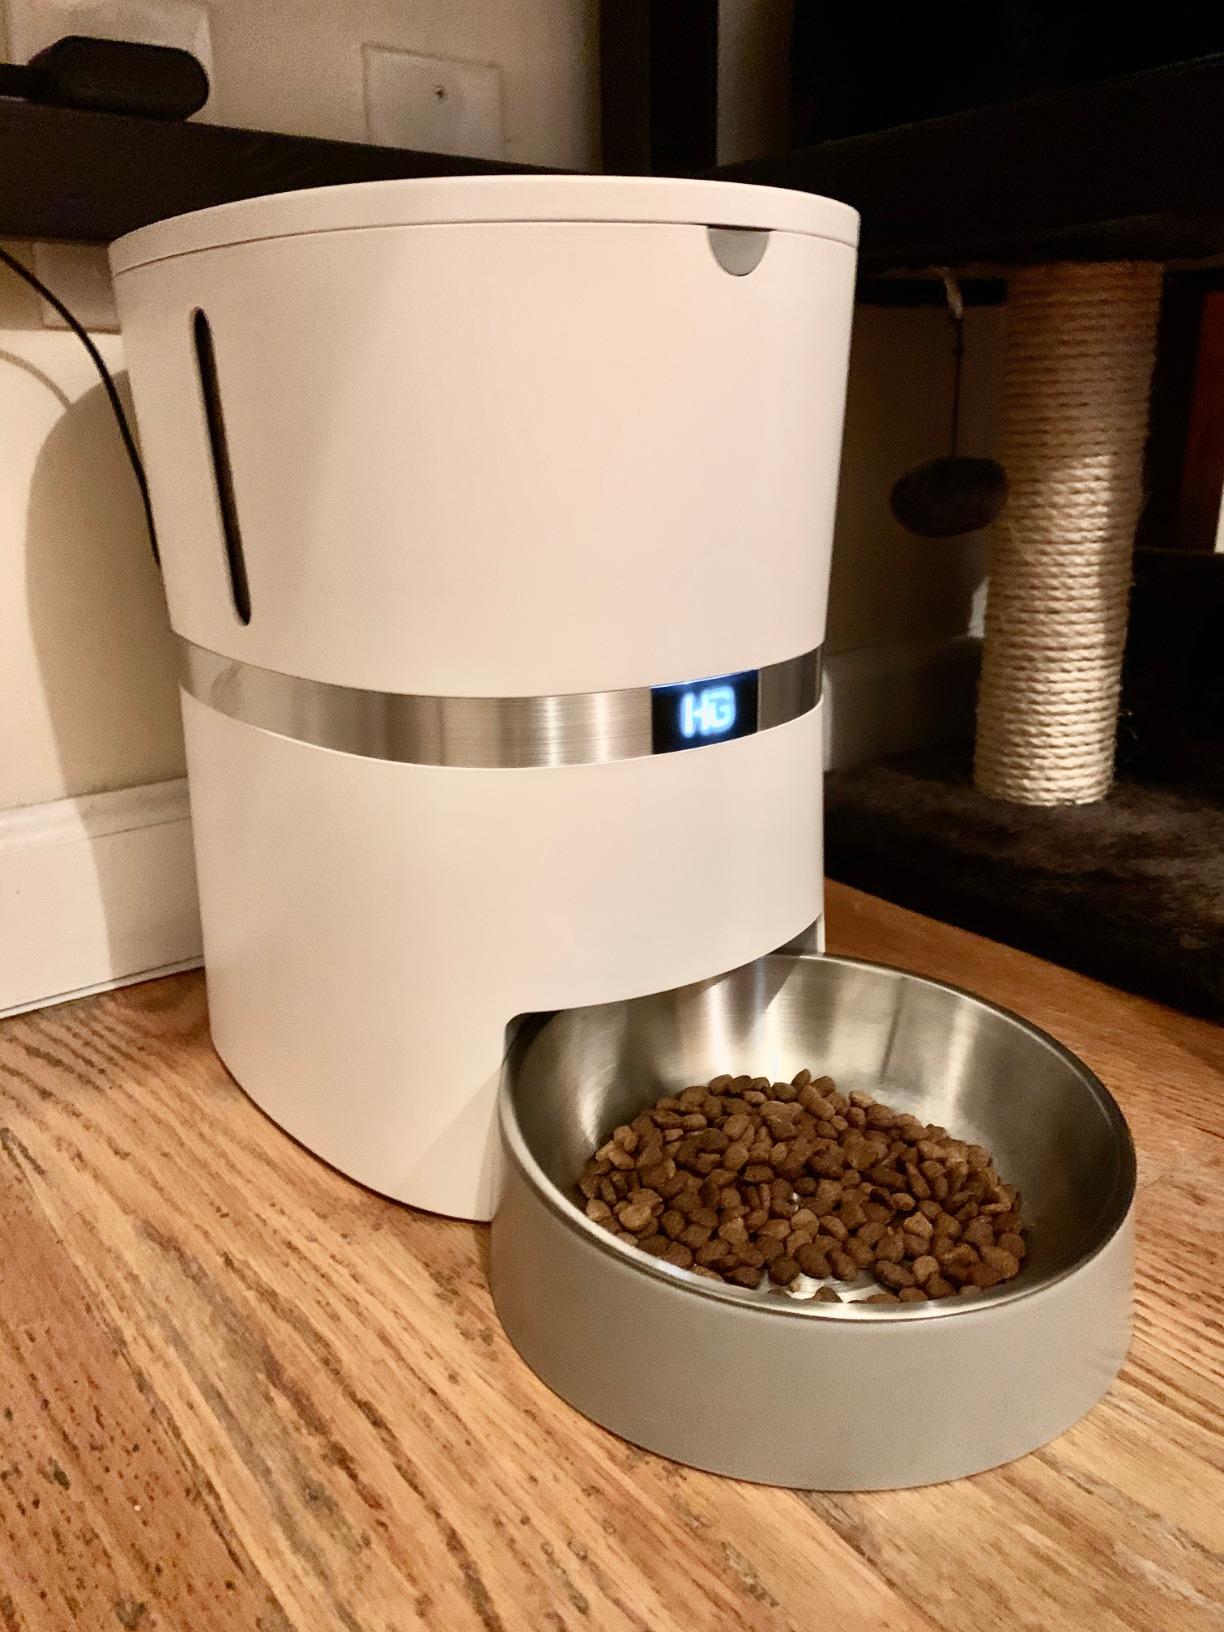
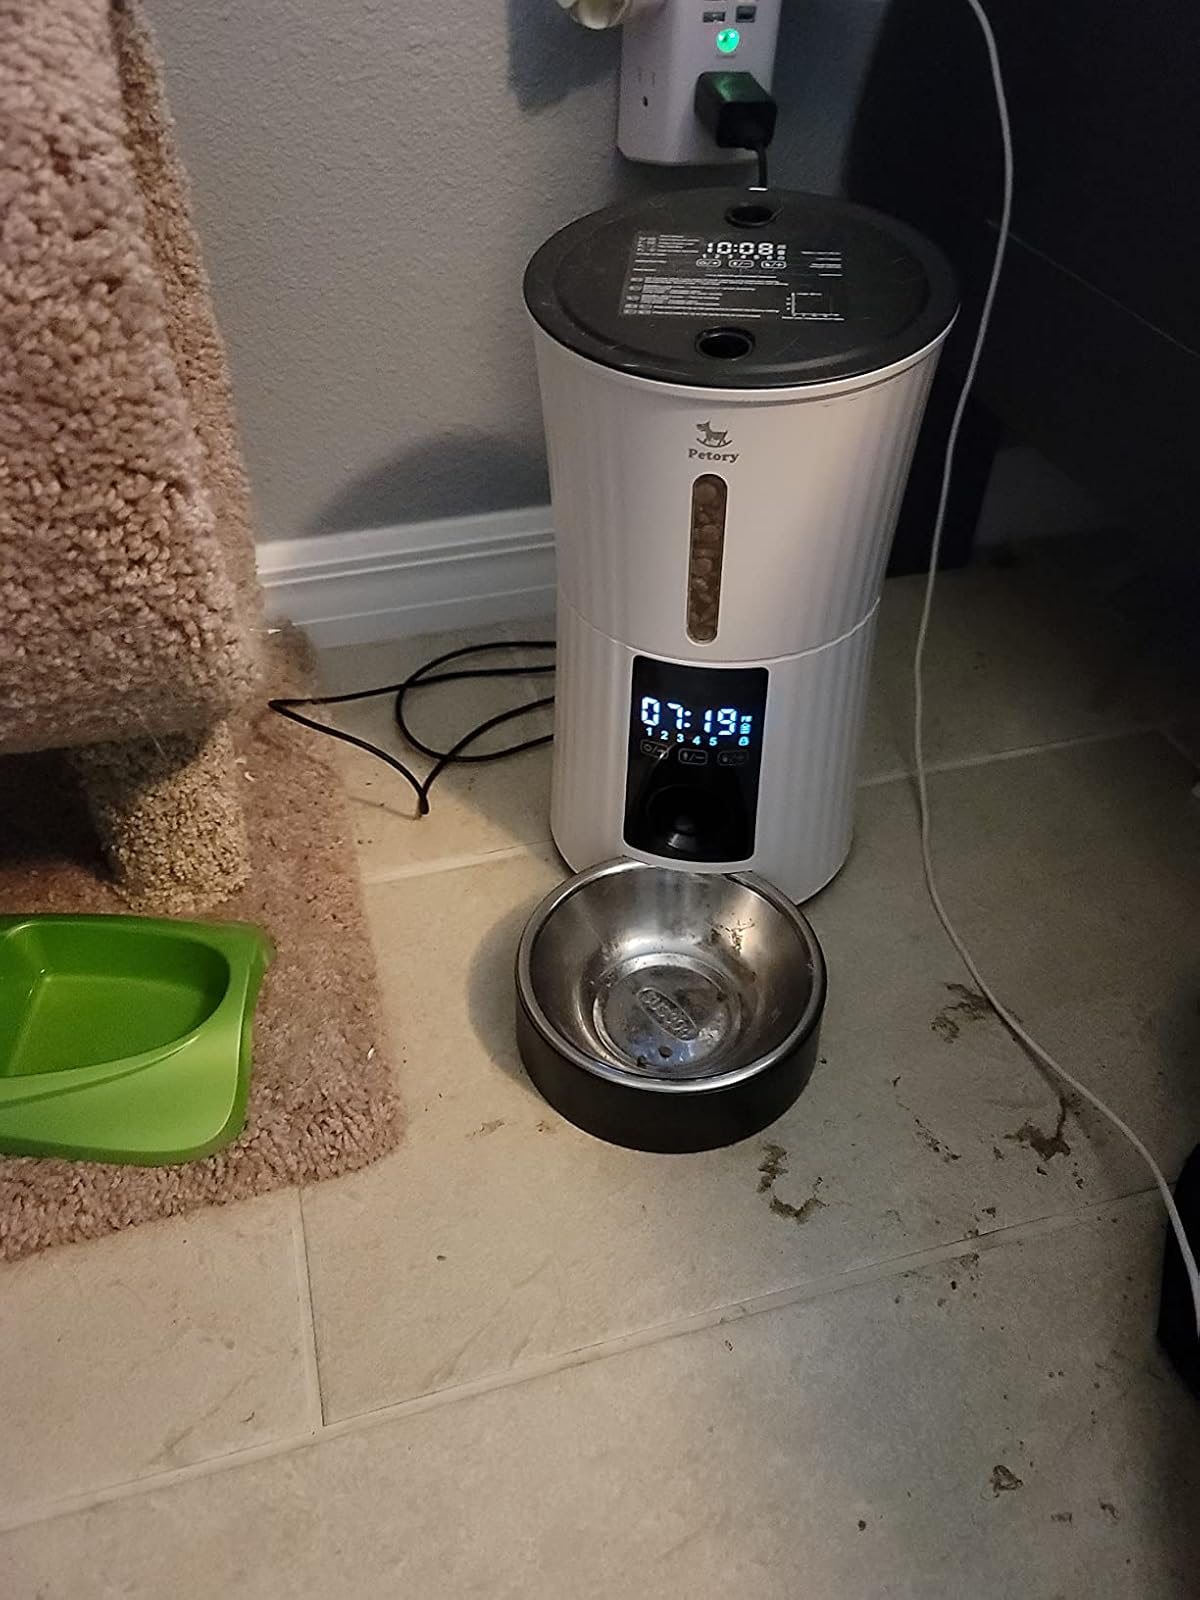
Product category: items_feeder
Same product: no